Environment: real
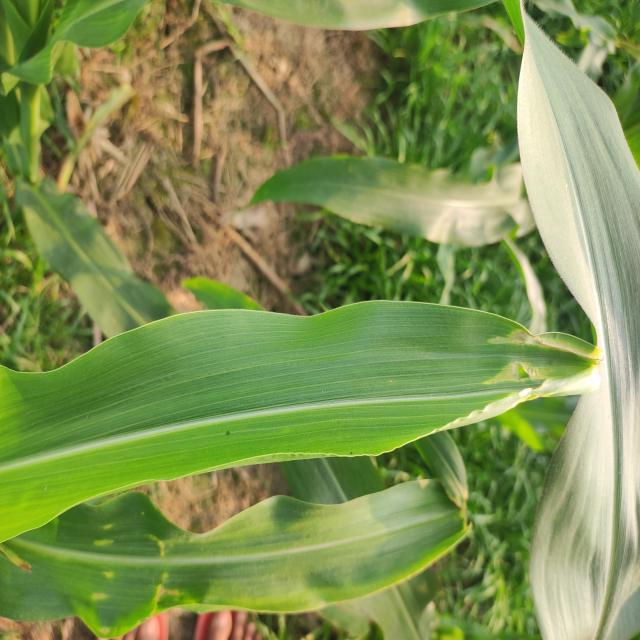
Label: fall_armyworm